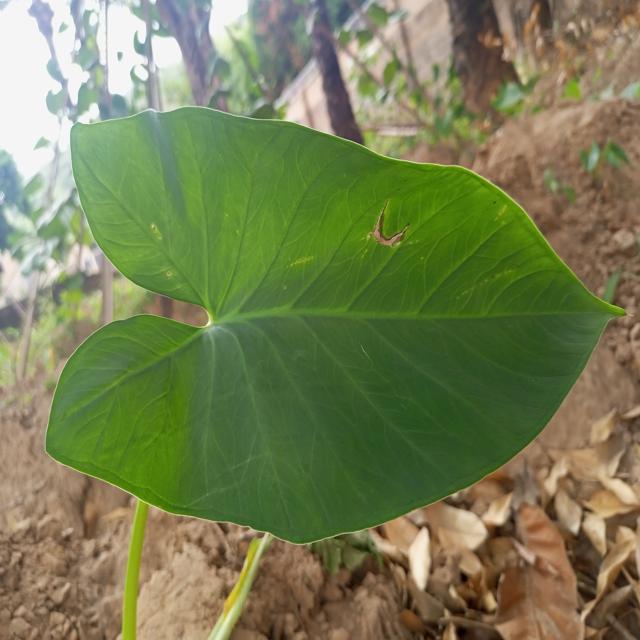
Label: Early_Blight